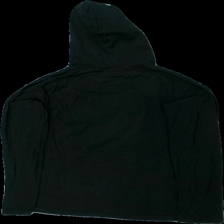
View: back
Type: Top
Category: Ladies
Brand: Not in the list
Brand text on label: Slazenger
Colors: Black
Material: 100% bomull
Pattern: Other
Cut: V-collar
Size: L
Season: All
Damage: dammigt
Damage location: top center
Damage 2: dammigt
Damage 2 location: middle center
Damage 3: dammigt
Damage 3 location: bottom center
Price range: <50
Recommended usage: Reuse
Description: top
Comment: dammig